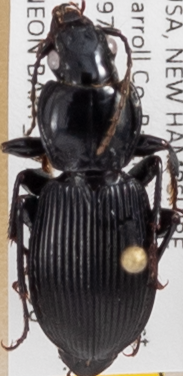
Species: Pterostichus coracinus
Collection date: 2021-06-30
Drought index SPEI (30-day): -1.814
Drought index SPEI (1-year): -1.28
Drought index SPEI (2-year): -0.968